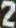
Number: 2